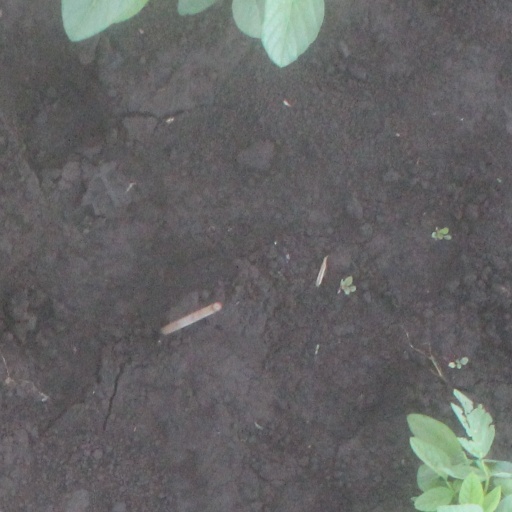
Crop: soybean